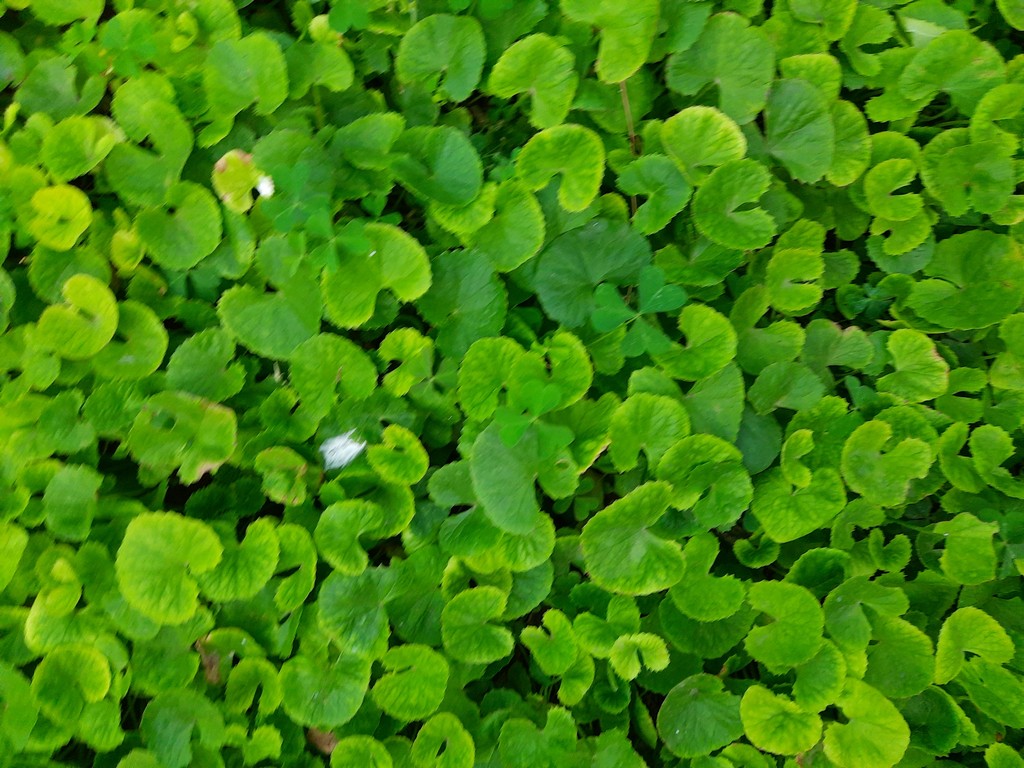
Label: Healthy